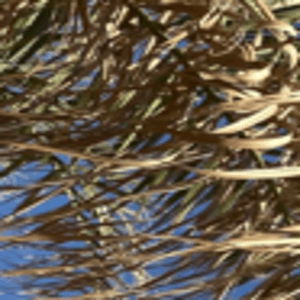
Label: Rachis Blight